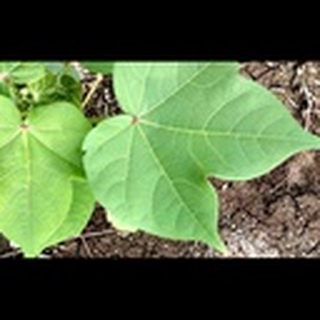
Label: healthy_cotton